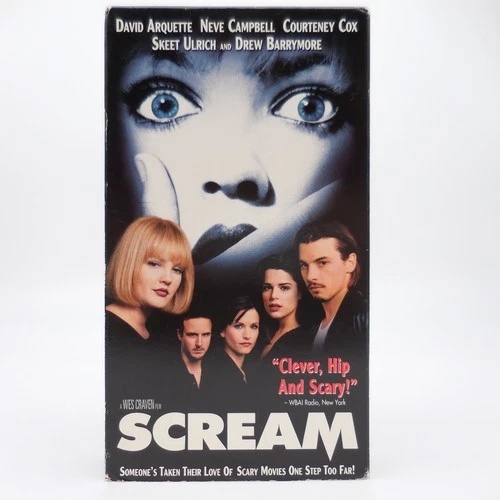
Scream (VHS, 1997)
From legendary director Wes Craven, Scream redefined the slasher genre with its razor-sharp wit, self-aware dialogue, and unforgettable scares. A quiet town is terrorized by a masked killer who plays by his own twisted set of “rules” — and no one is safe. Starring Neve Campbell, Courteney Cox, David Arquette, and Drew Barrymore, this genre-defining classic is packed with suspense, humor, and iconic moments that made it a 1990s horror staple. A must-have for collectors of VHS horror and fans of meta-slasher cinema.
Brand: Solid State Cinema
Category: Media > Videos > VHS Tapes